Cooper Cronk

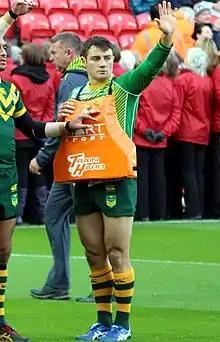
Cronk warming up for the Kangaroos at Anfield in 2016

This was further complemented on 22 December 2016, when Cooper Cronk won the 2016 Rugby League World Golden Boot Award (Worlds best player). The award is decided by a panel of Rugby League experts including Darren Lockyer.